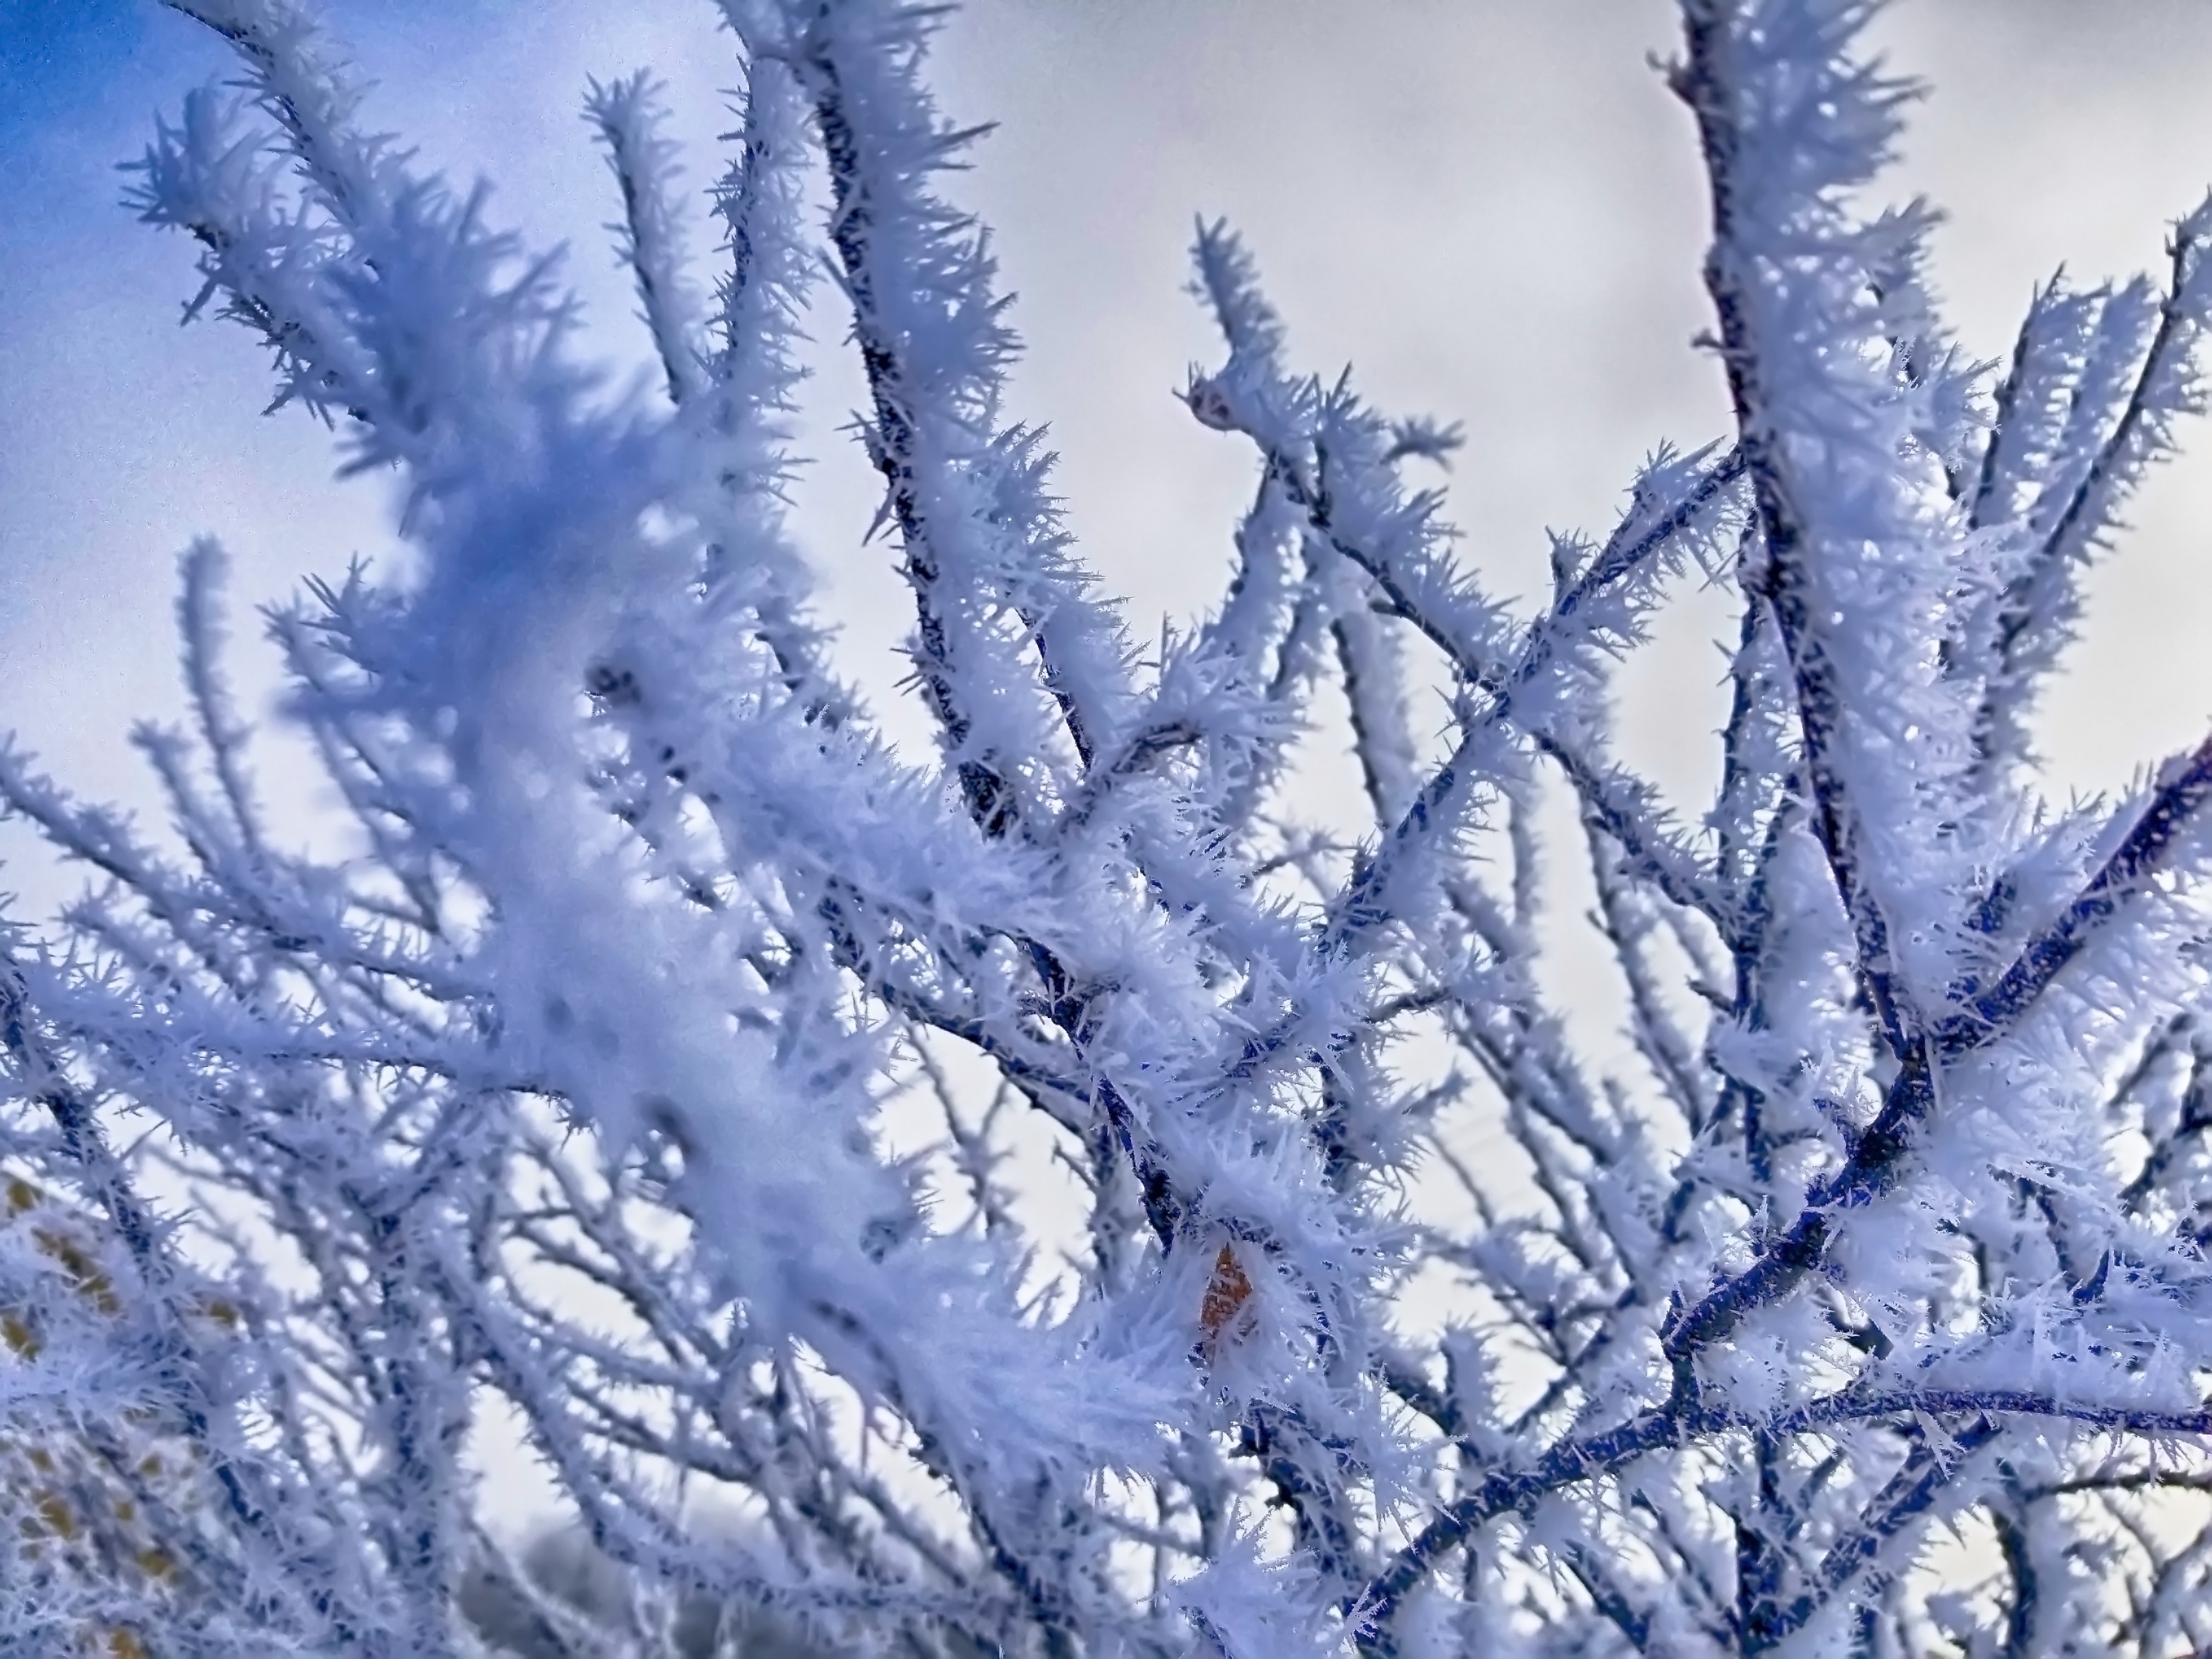
frost, shortleaf black spruce, nature, winter, tree, freezing, branch, sky, plant, American larch, snow, woody plant, Colorado spruce, atmosphere, pine family, twig, conifer, flower, forest, evergreen, fir